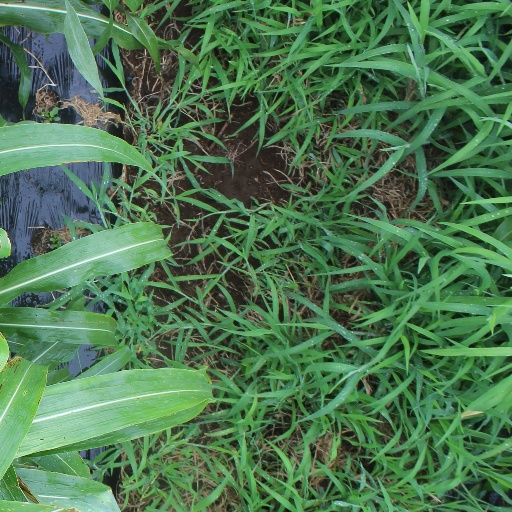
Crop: sorghum